William Beach Thomas

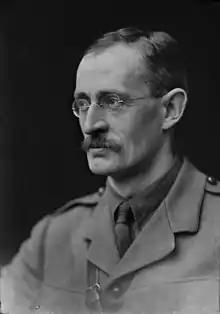
Spectacled man in First World War uniform

Sir William Beach Thomas, (22 May 186812 May 1957) was a British author and journalist known for his work as a war correspondent and his writings about nature and country life.